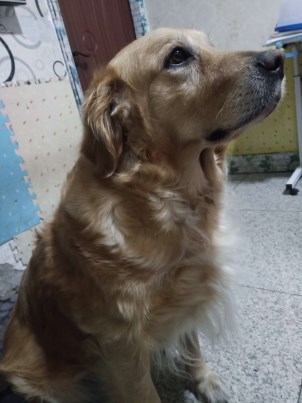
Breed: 5355-n000126-golden_retriever